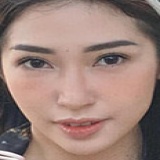
ca sĩ Khổng Tú Quỳnh